177th Fighter Wing

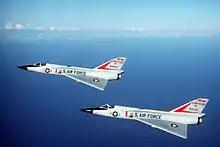
F-106s of the 119th Fighter-Interceptor Squadron, 1984

In 1972, the National Guard Bureau announced that the 177 TFG would be assigned to the Aerospace Defense Command (ADCOM) and be responsible for protecting the United States from airborne attacks, and so was re-designated as the 177th Fighter-Interceptor Group and 119th Fighter-Interceptor Squadron. In 1973, the unit transitioned to the F-106 "Delta Dart" all-weather interceptor and assumed alert status the following year. In 1979 Aerospace Defense Command was inactivated and the group was reassigned to Air Defense Tactical Air Command (ADTAC), and then again changed to a numbered Air Force, First Air Force in 1985.